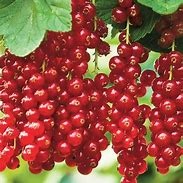
Label: redcurrant